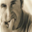
Label: man